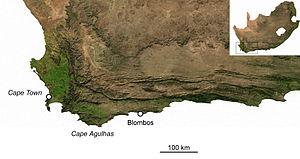
localisation du site archéologique de Blombos, Afrique du Sud